San Angelo, Texas

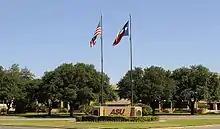
Main entrance at Angelo State University

San Angelo is home to Angelo State University. Founded in 1928, it enrolls about 10,000 students, who come from almost every county in Texas, 40 states, and 24 countries. One of the nation's premier regional universities, it was featured in the "Princeton Review" Best 373. The only other two listed from the state were Texas A&M University and the University of Texas at Austin.